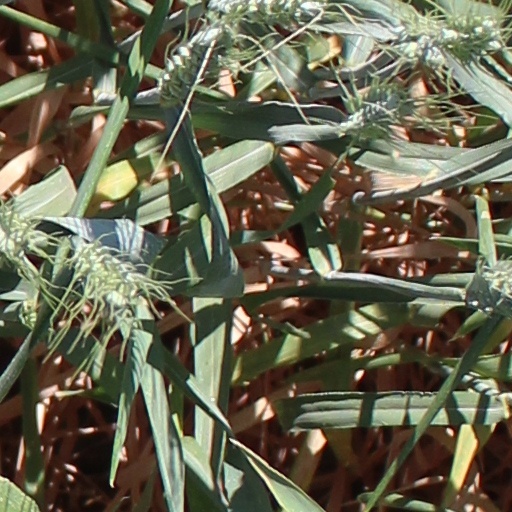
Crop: wheat